White wedding

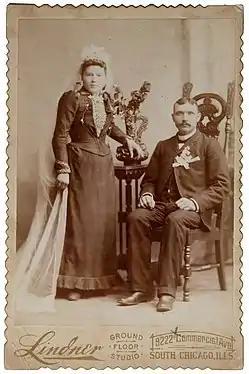
A bride from the late 19th century wearing a black or dark coloured wedding dress

Though Mary, Queen of Scots, wore a white wedding gown in 1559 when she married her first husband, Francis Dauphin of France, the tradition of a white wedding dress is commonly credited to Queen Victoria's choice to wear a white court dress at her wedding to Prince Albert in 1840. Debutantes had long been required to wear white court dresses and long white gloves for their first presentation at court, at a "Drawing Room" where they were introduced to the queen for the first time.